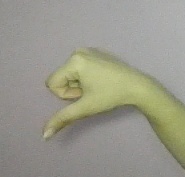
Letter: waw